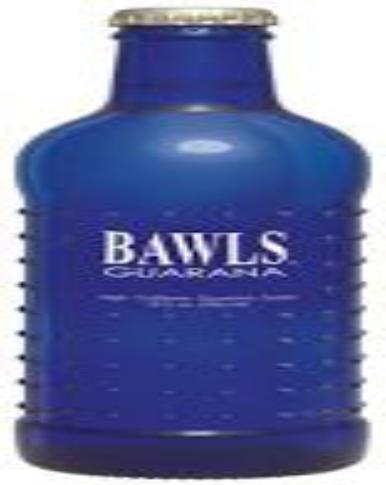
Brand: Bawls
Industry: Food